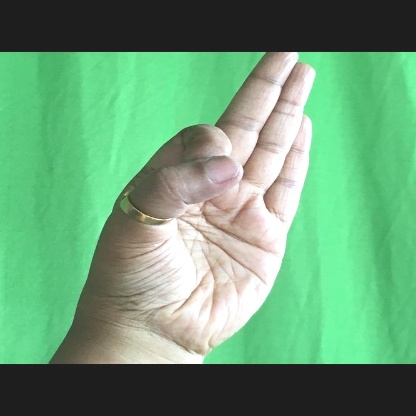
Mudra: Aralam